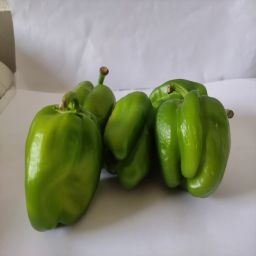
Crop: Bell Pepper
Quality: Unripe